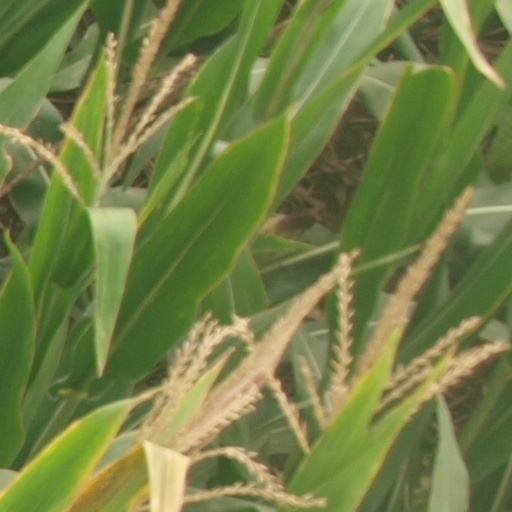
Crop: maize; corn